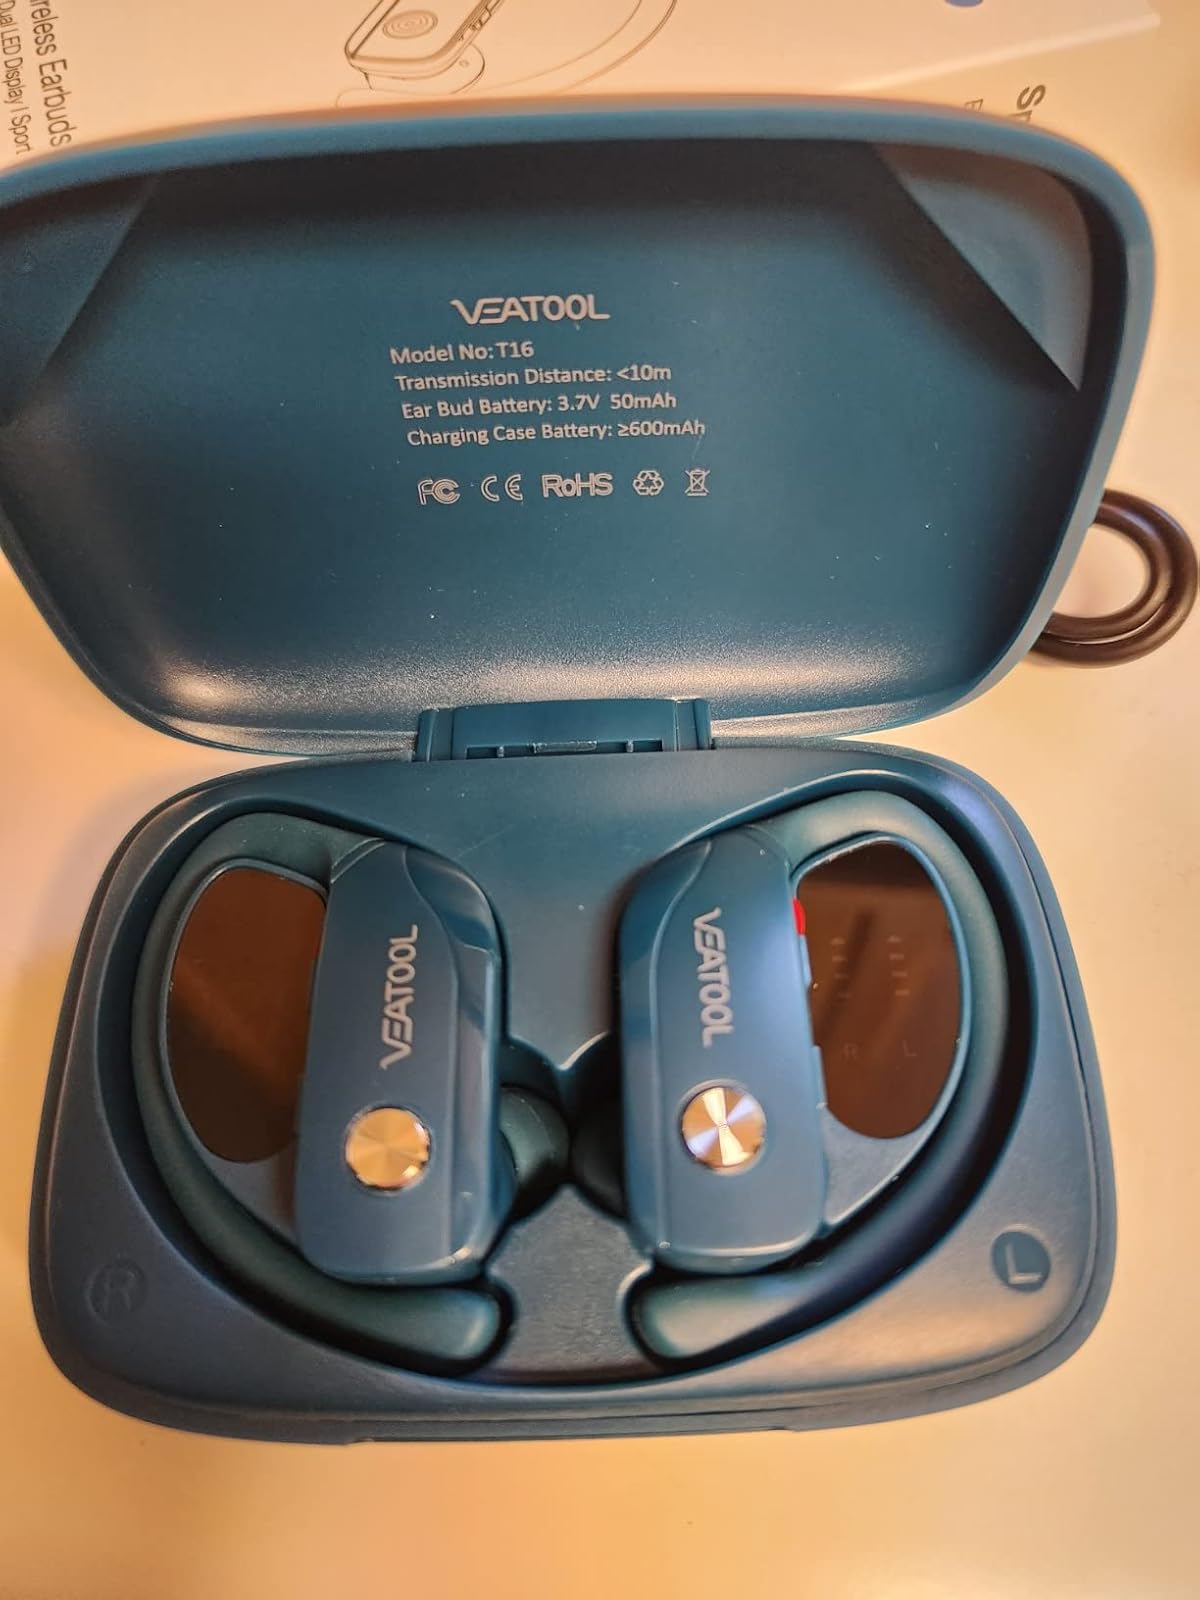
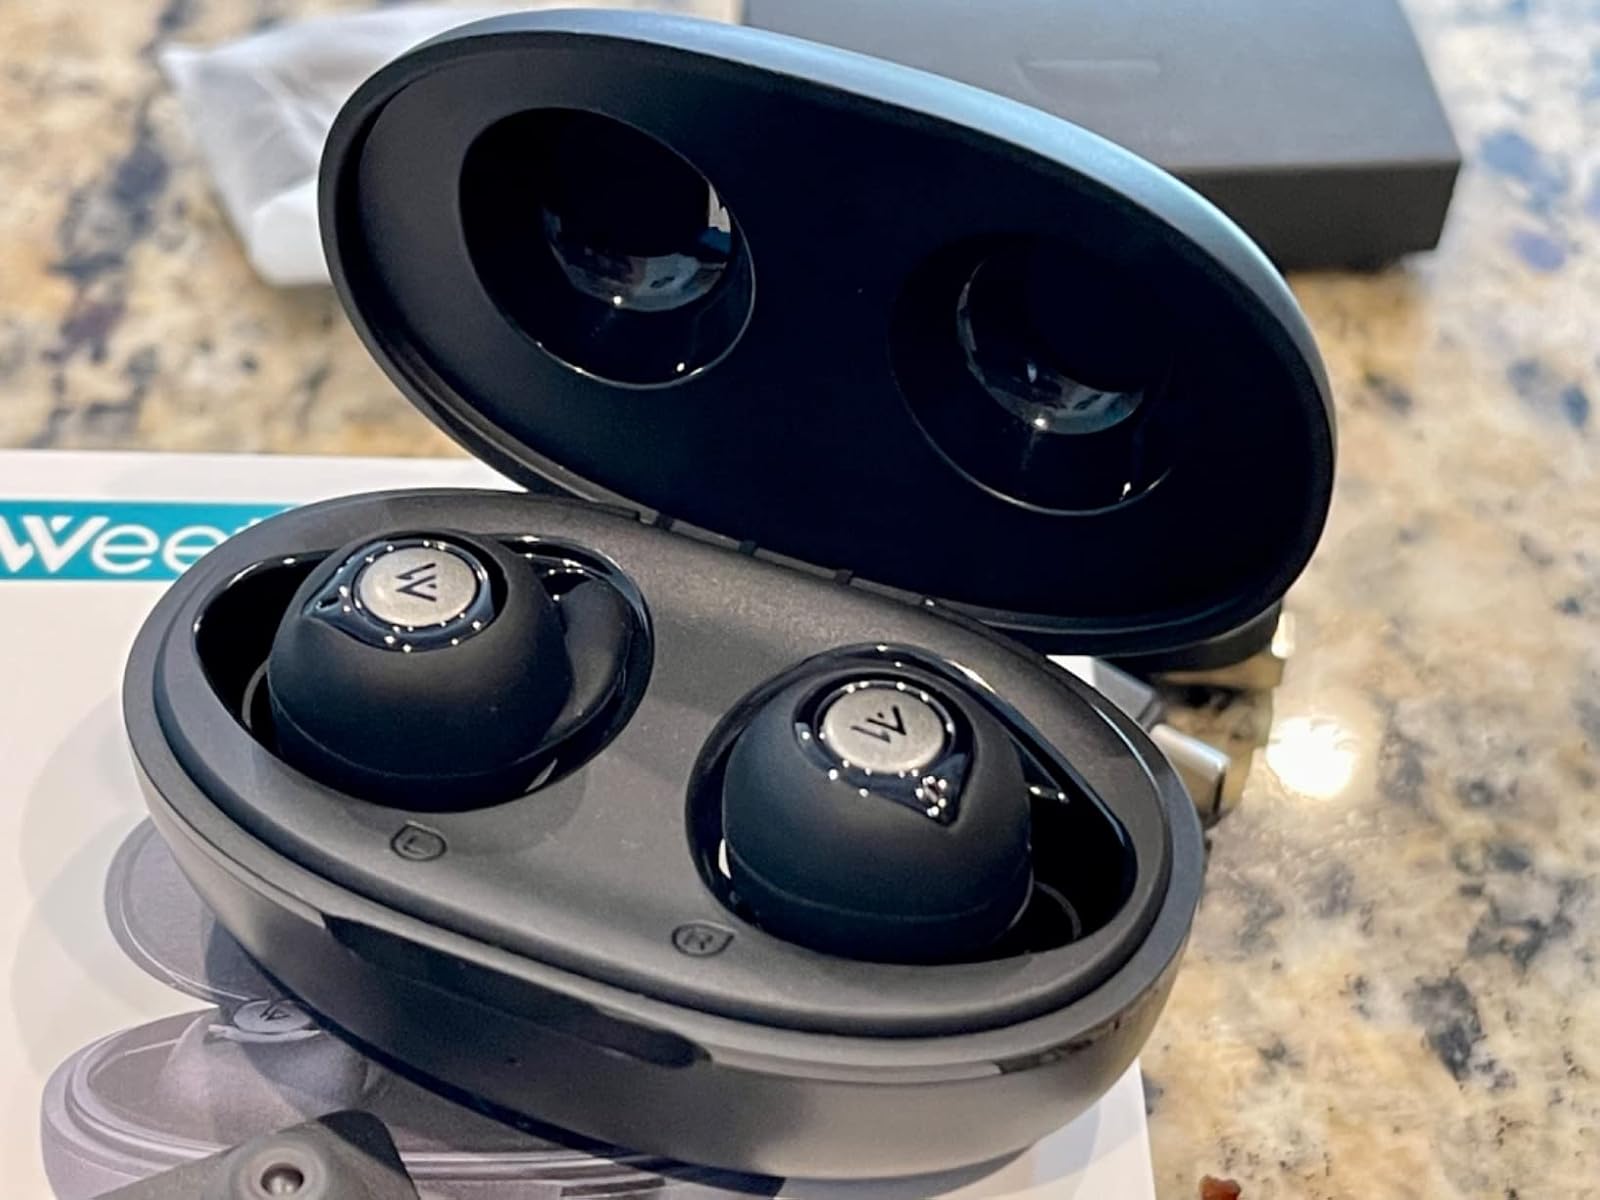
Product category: earbuds
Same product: no